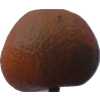
Label: images